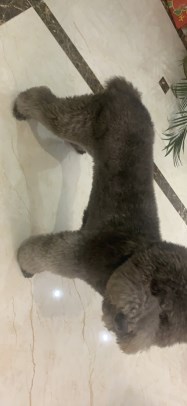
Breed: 316-n000118-standard_poodle